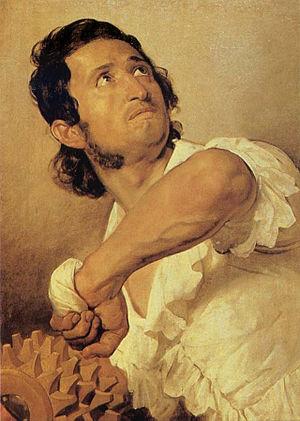
Le Dernier Jour de Pompéi est une peinture monumentale actuellement conservée au Musée Russe de Saint-Pétersbourg, œuvre la plus connue du peintre russe Karl Brioullov. Elle valut à son auteur une notoriété internationale et l'admiration d'Alexandre Pouchkine qui lui dédia un poème.